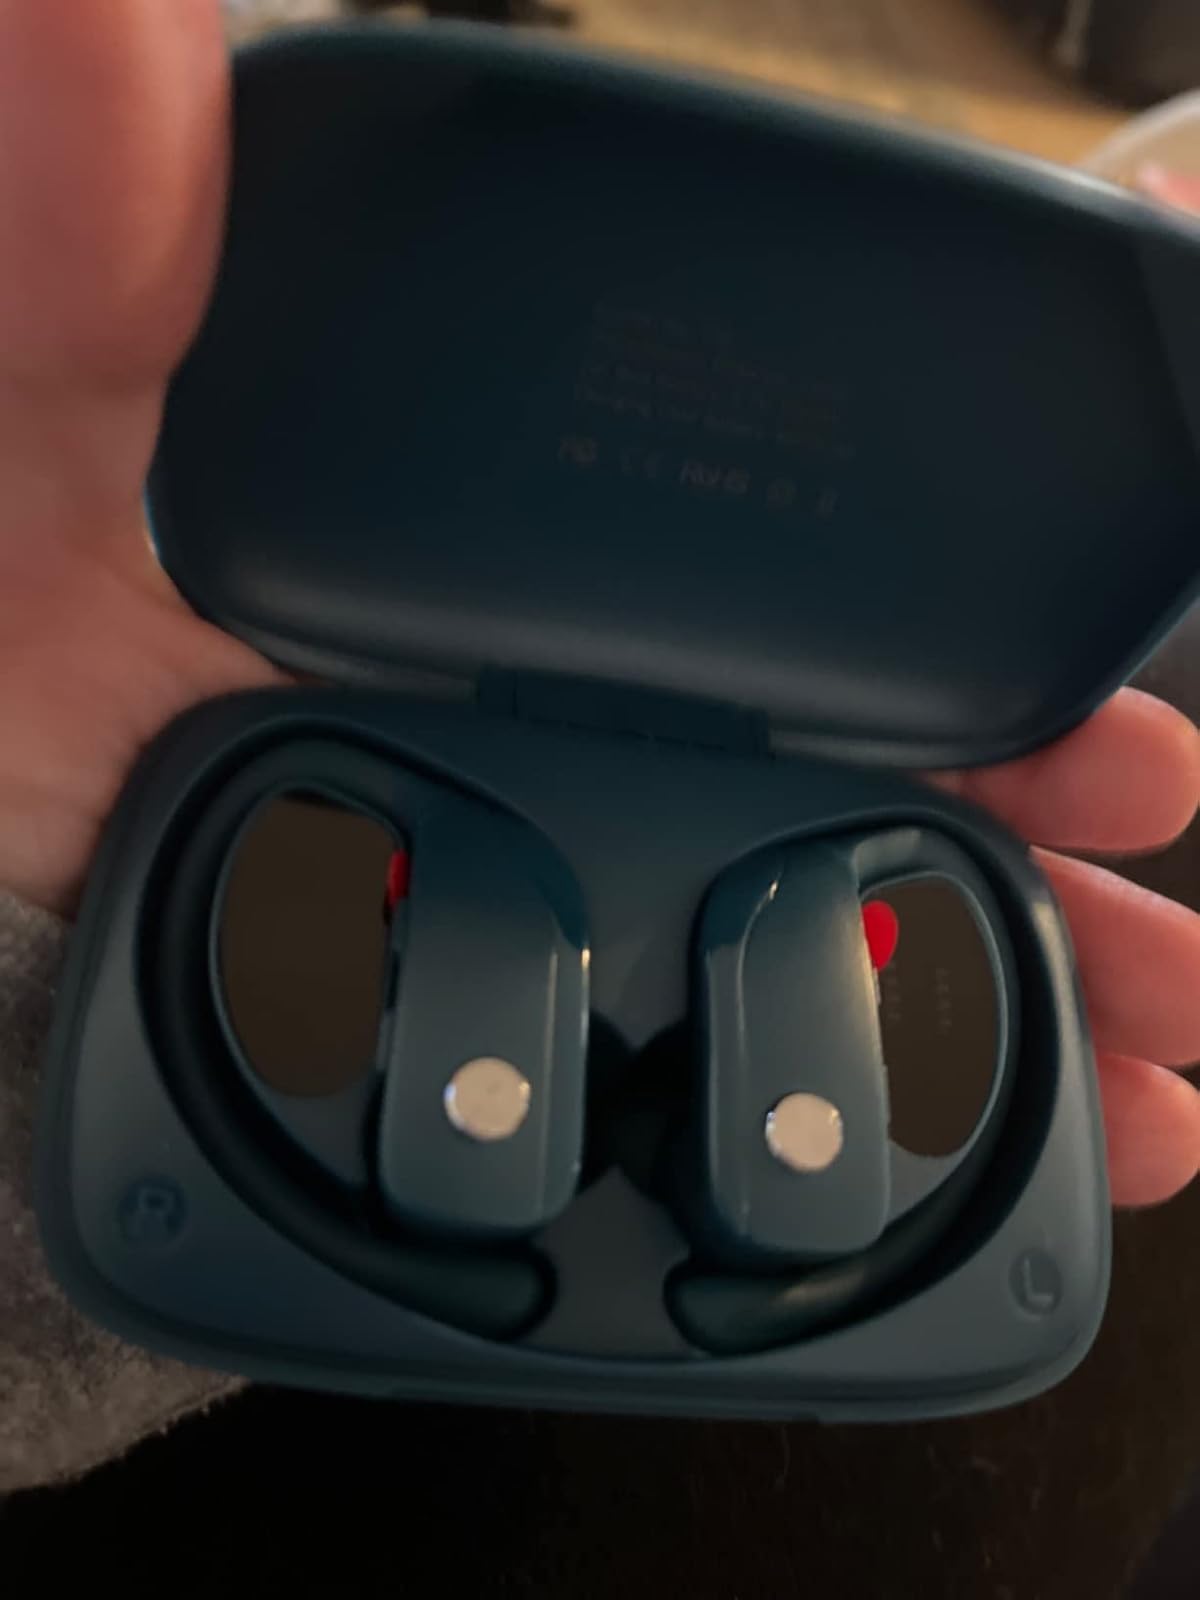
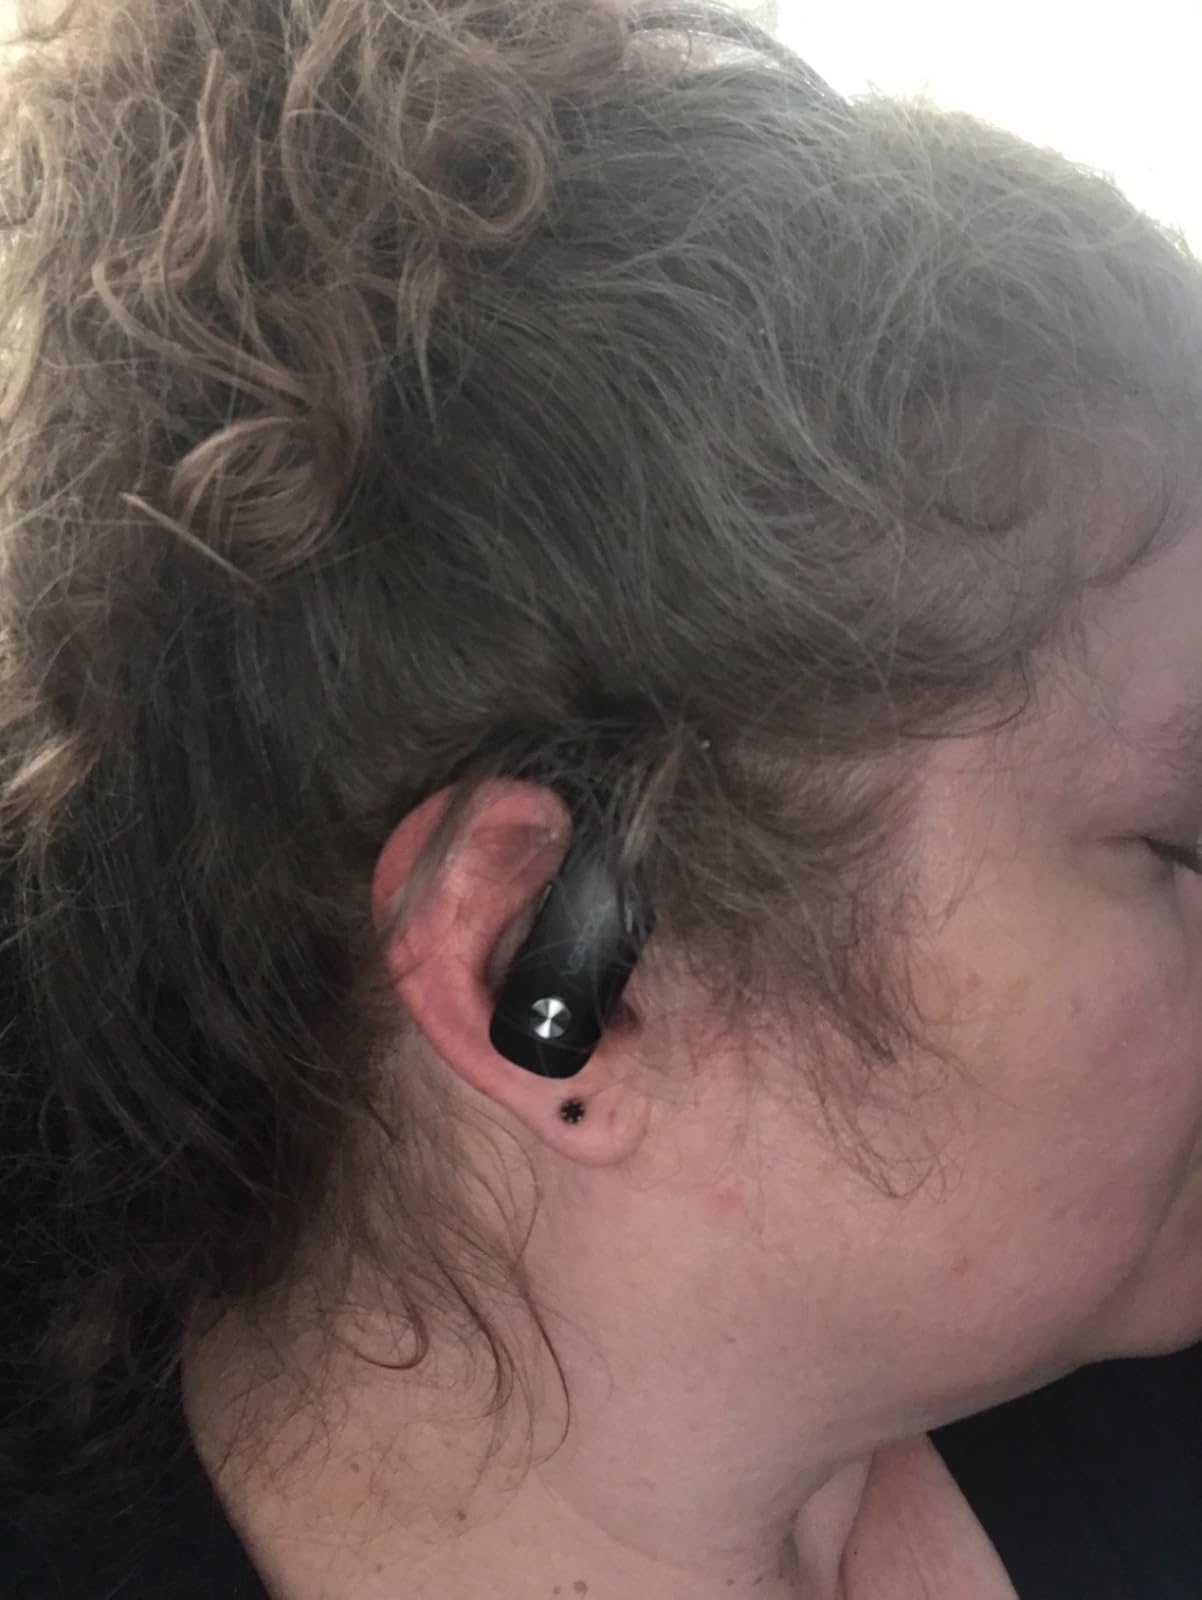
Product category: earbuds
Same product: no